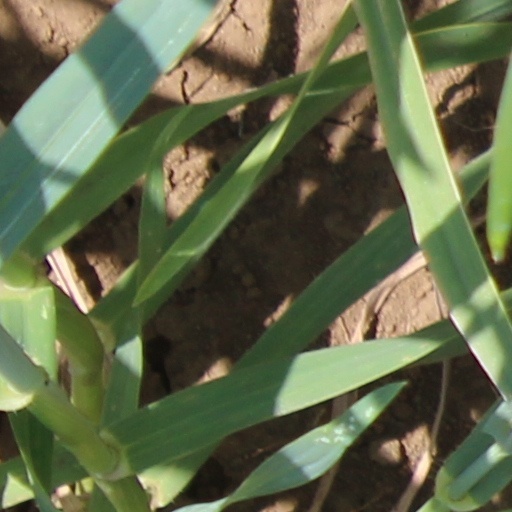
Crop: wheat